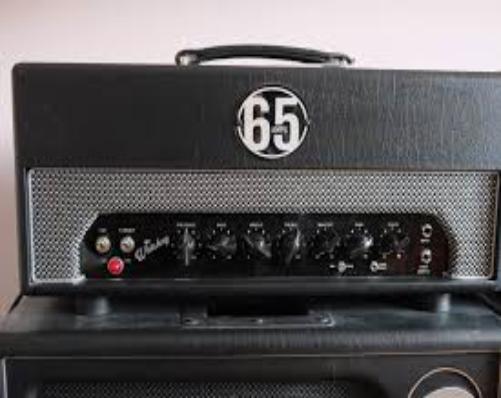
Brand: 65amps
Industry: Electronic